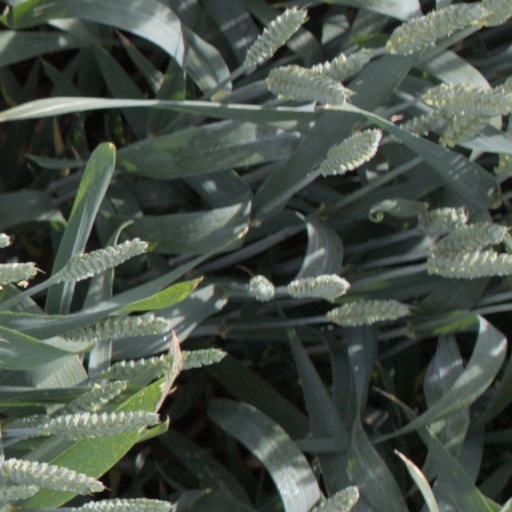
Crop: wheat